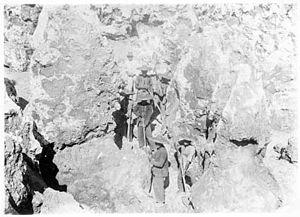
En chimie minérale, un phosphate est un sel résultant de l'attaque d'une base par de l'acide phosphorique H₃PO₄.
Une roche phosphatée est une roche exogène contenant une plus ou moins grande quantité de phosphate.
La diaspora chinoise à Nauru composée de quelques centaines de personnes forme l'une des principales communautés étrangères de ce petit État de l'océan Pacifique. Sa présence a commencé à s'affirmer au début du XXᵉ siècle lorsque l'exploitation du phosphate, la principale ressource de l'île, débuta. Les puissances coloniales de l'époque, l'Allemagne puis le Royaume-Uni, font alors venir à Nauru une nombreuse main-d'œuvre étrangère dont plusieurs centaines de Chinois en majorité cantonais. Au cours de l'histoire de Nauru, leur nombre a fluctué mais ils sont toujours restés l'une des composantes de la société nauruane.